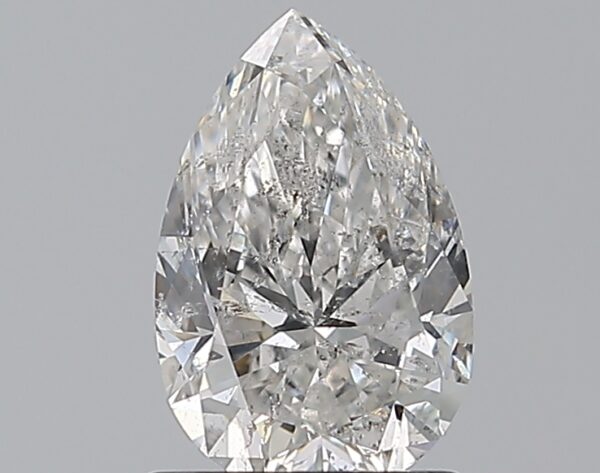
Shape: pear
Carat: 1.01
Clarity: SI2
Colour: F
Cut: EX
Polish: EX
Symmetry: EX
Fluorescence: N
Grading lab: IGI
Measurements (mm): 8.3 x 5.46 x 3.43